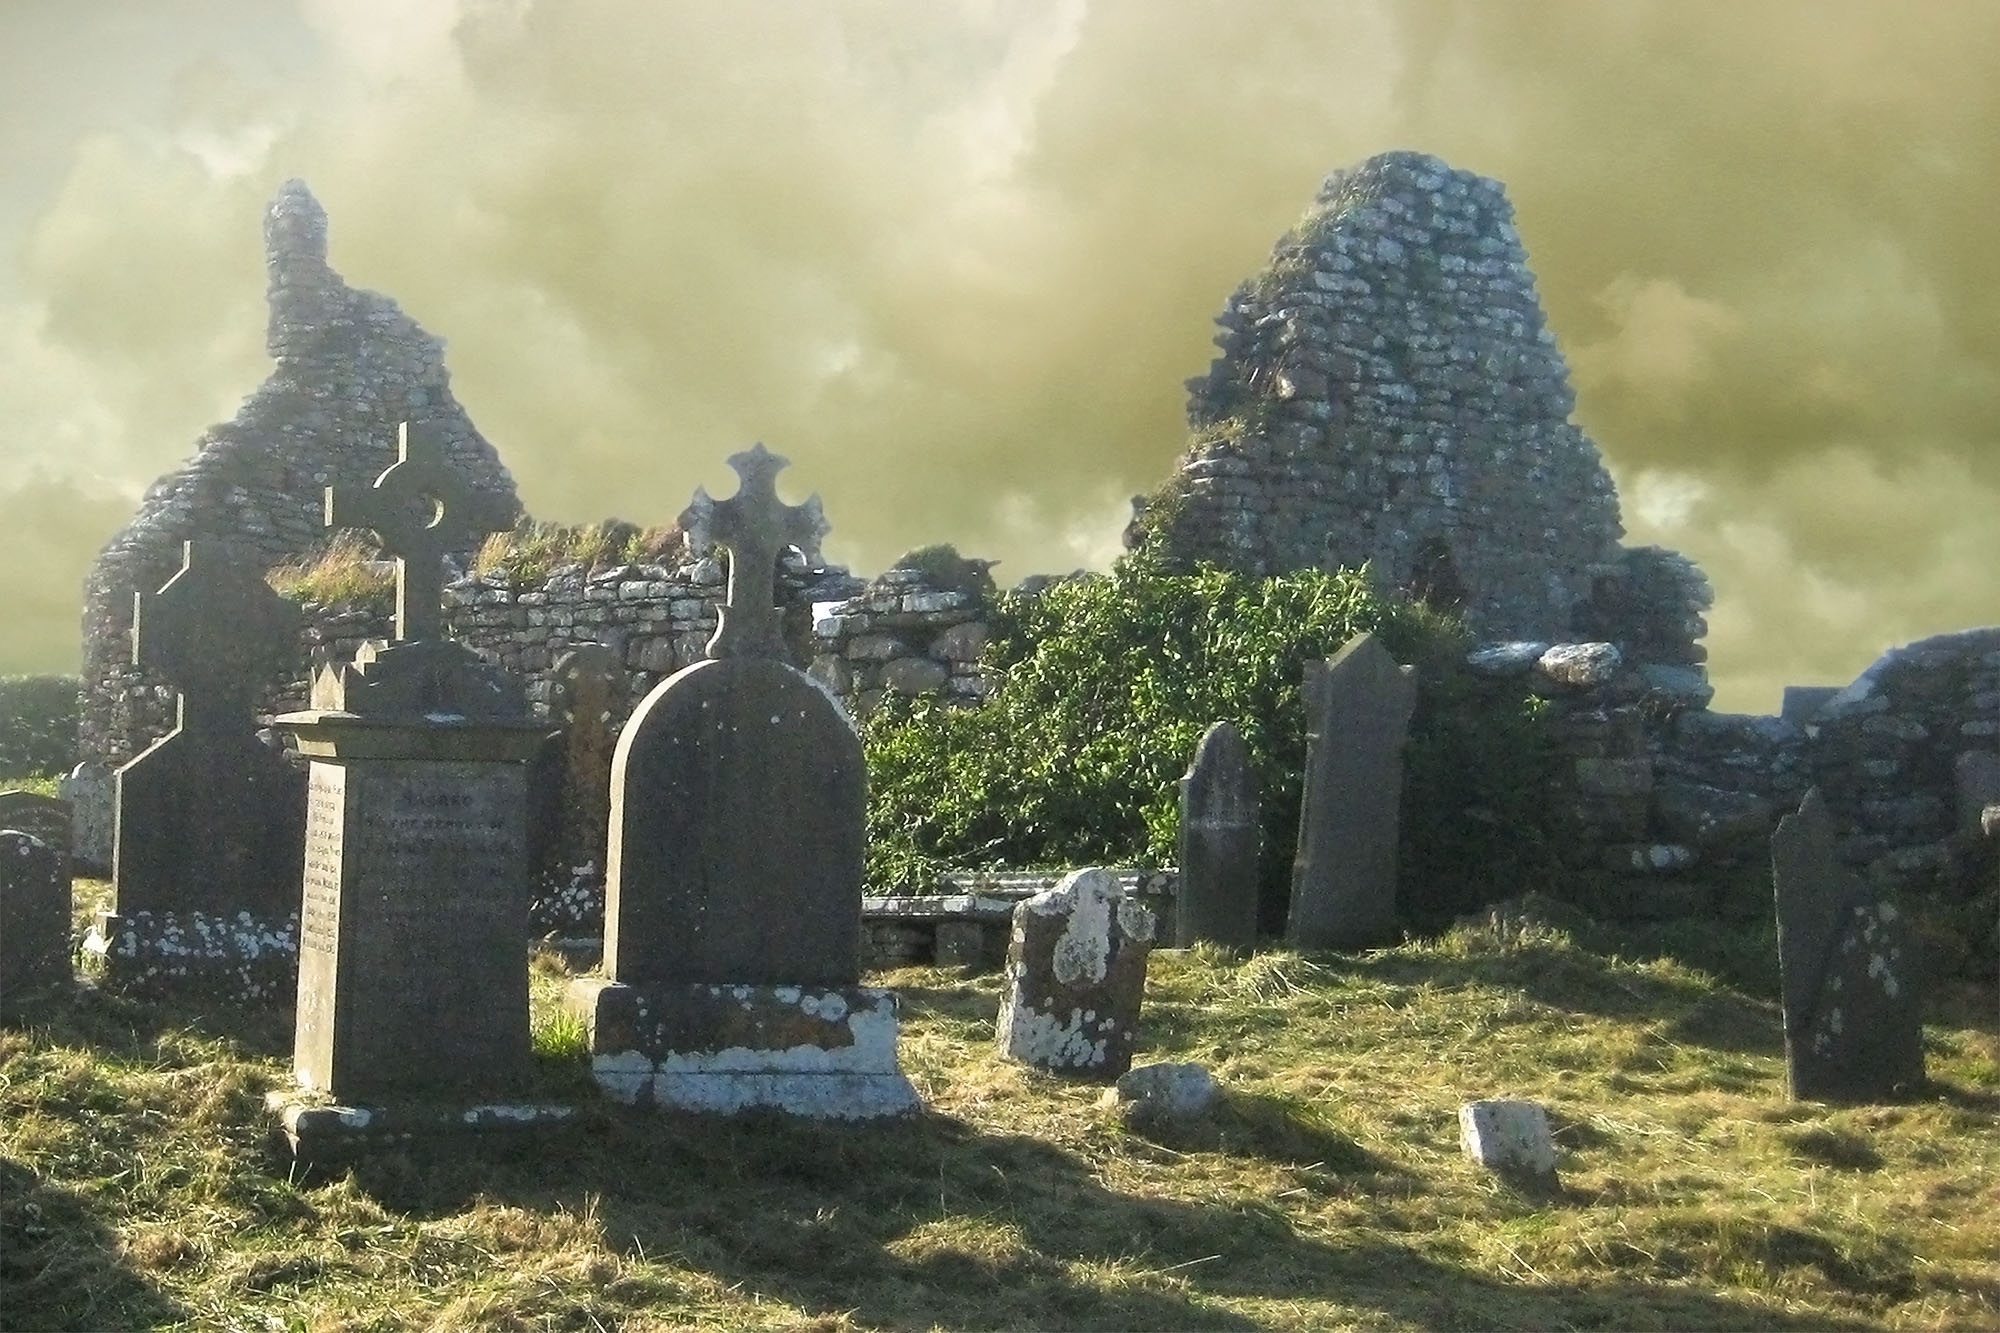
stone, monument, scenic, cemetery, tombstone, celtic cross, ruins, headstone, ireland